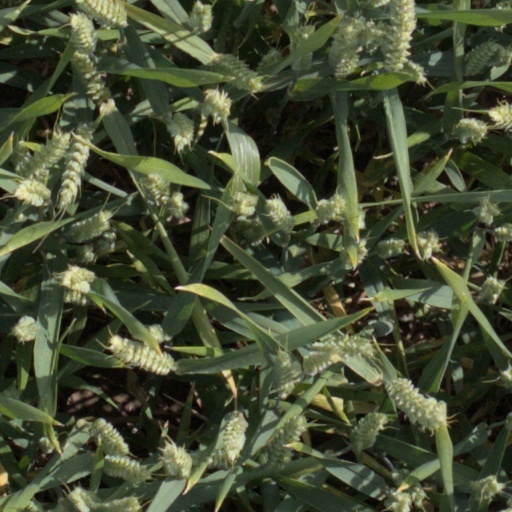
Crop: wheat